Wilhelm Langschmidt

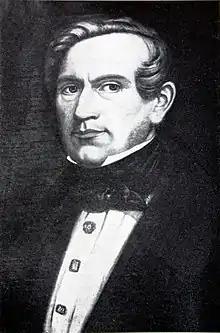

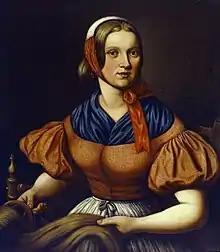

Wilhelm Heinrich Franz Ludwig Langschmidt, or "Willem Langschmidt", (10 January 1805 Grabow, Gustrow - 5 October 1866 Caledon) was a German-born Cape Colony painter and drawing master of 59 Long Street, Cape Town.